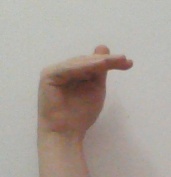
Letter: khaa